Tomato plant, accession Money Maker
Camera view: horizontal (90 deg, fisheye); turntable rotation: 330 degrees
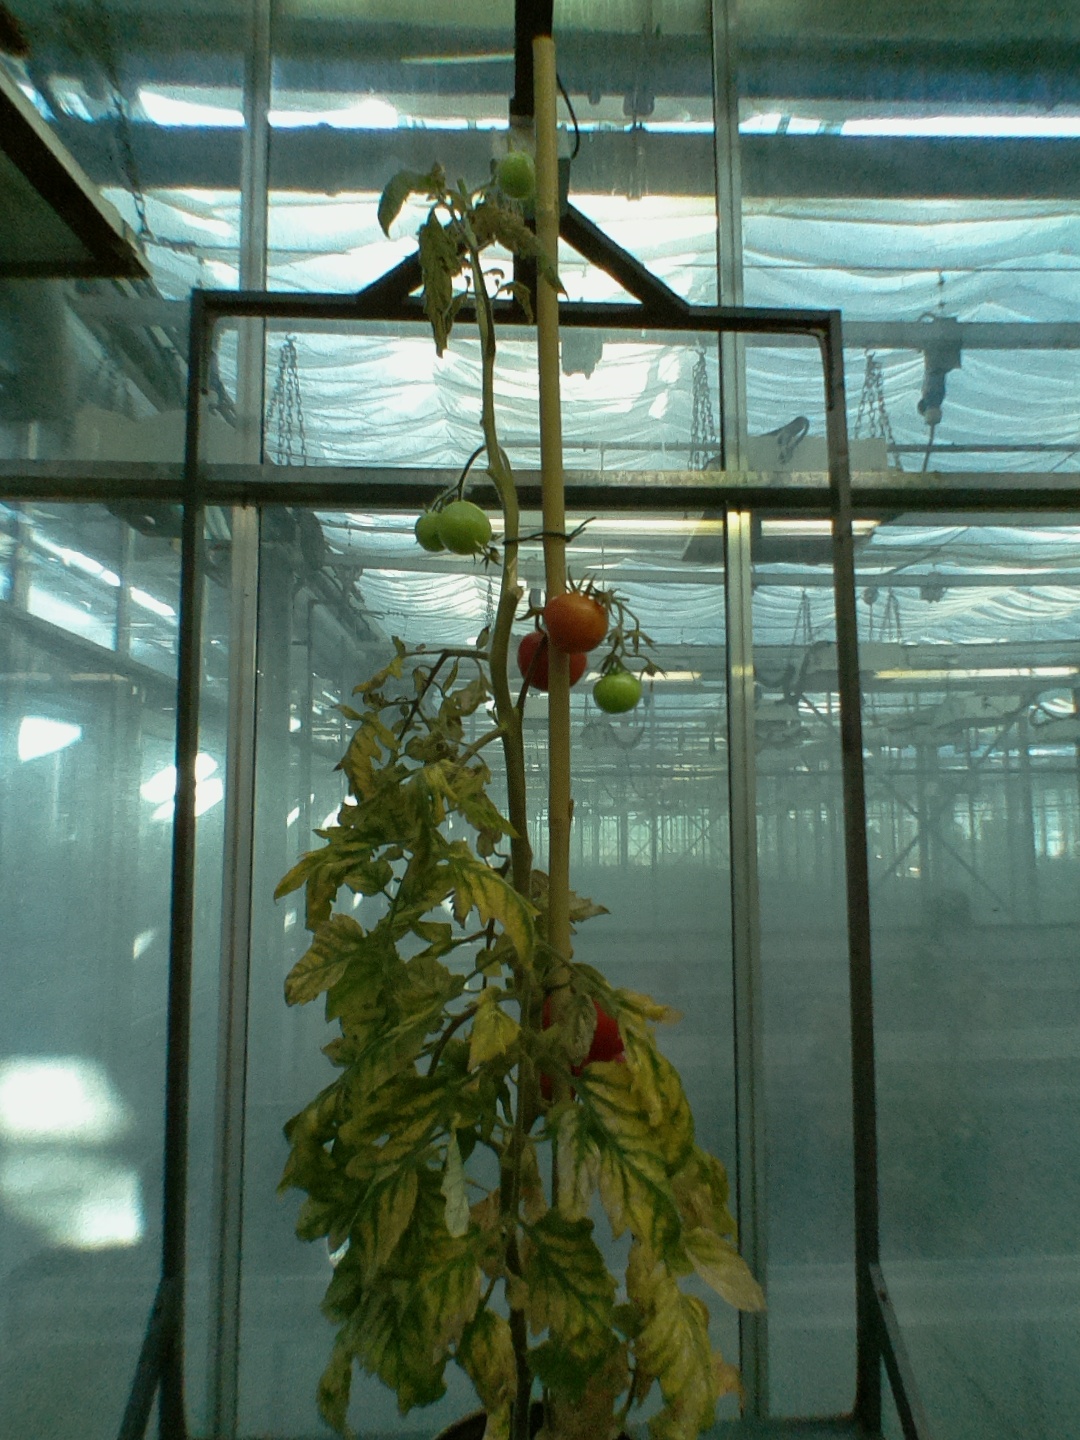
BBCH growth stage 88: 80%-90% of fruits show typical fully ripe color